Freeport, Illinois

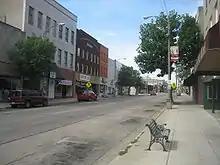
Buildings in downtown Freeport, Illinois

Freeport is located approximately south of the Wisconsin state line, and at the center of a large agricultural area, located about northwest of Chicago, and west of Rockford.